Facebook

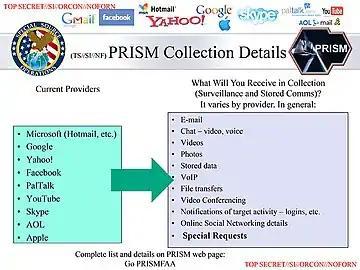
Details of information collected via PRISM

Facebook has experienced a steady stream of controversies over how it handles user privacy, repeatedly adjusting its privacy settings and policies. Since 2009, Facebook has been participating in the PRISM secret program, sharing with the US National Security Agency audio, video, photographs, e-mails, documents and connection logs from user profiles, among other social media services.